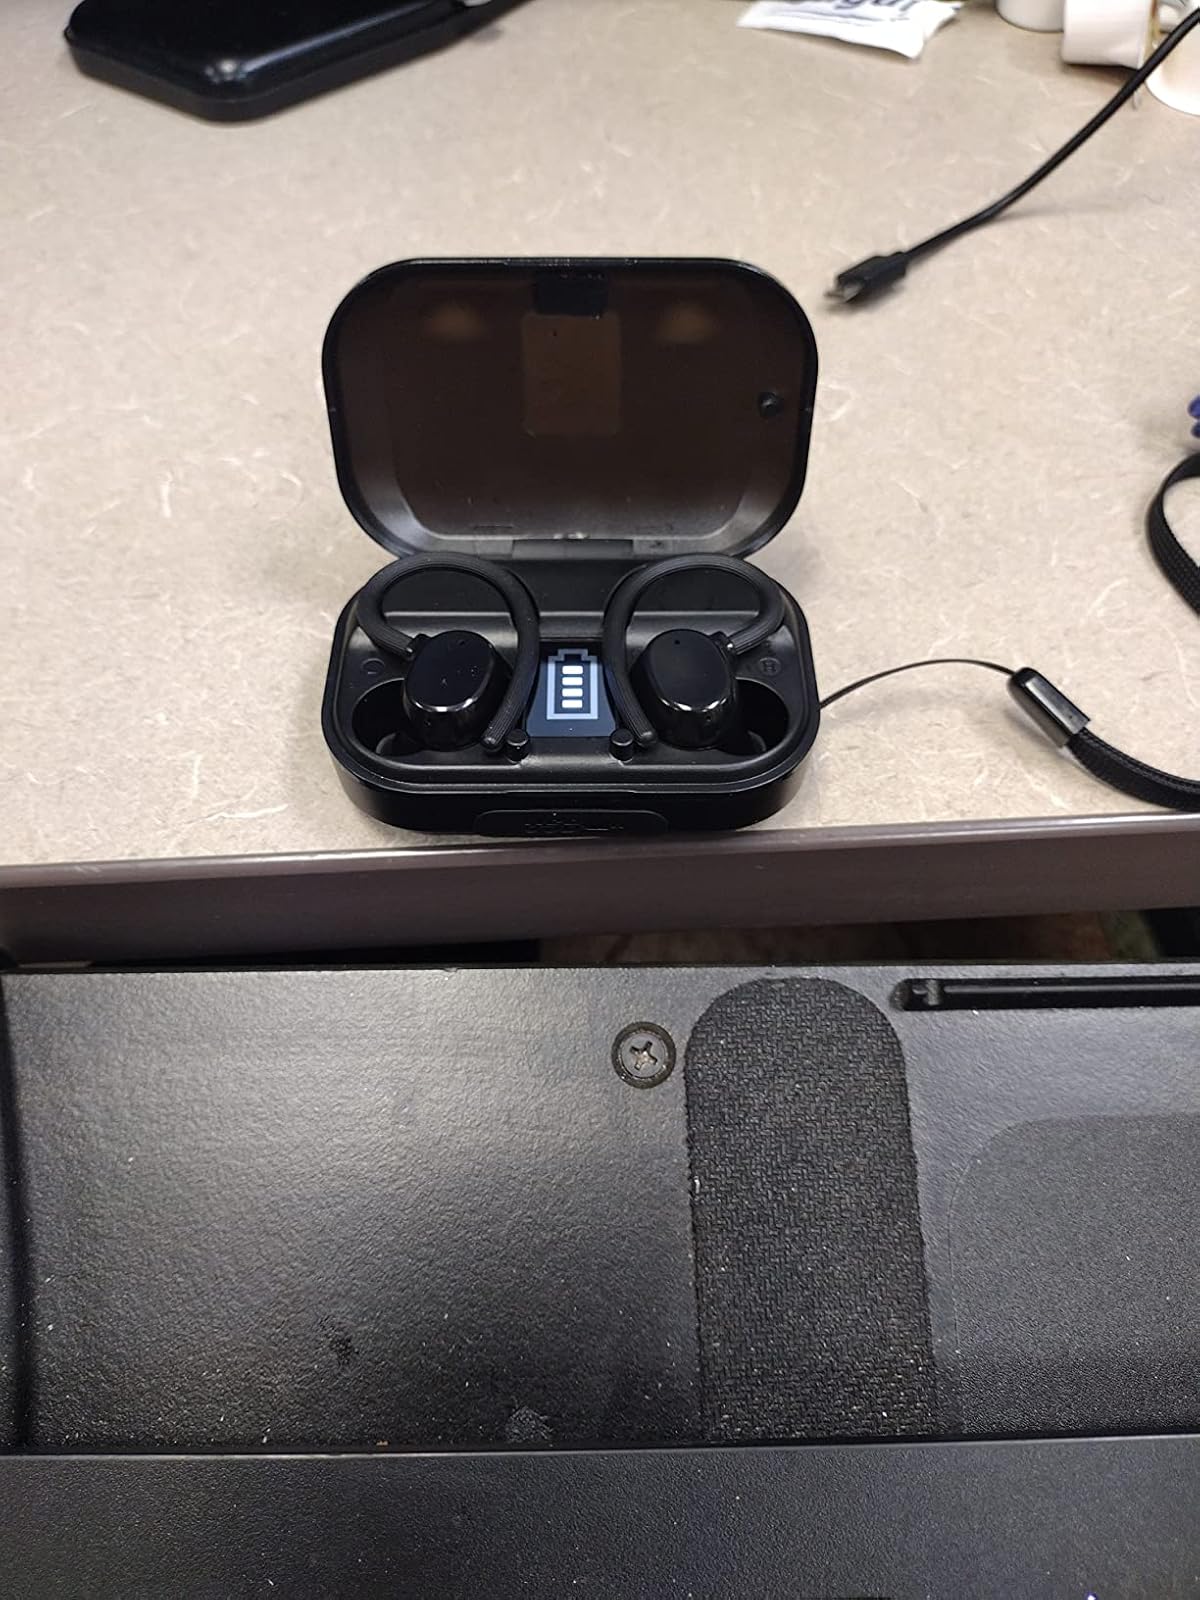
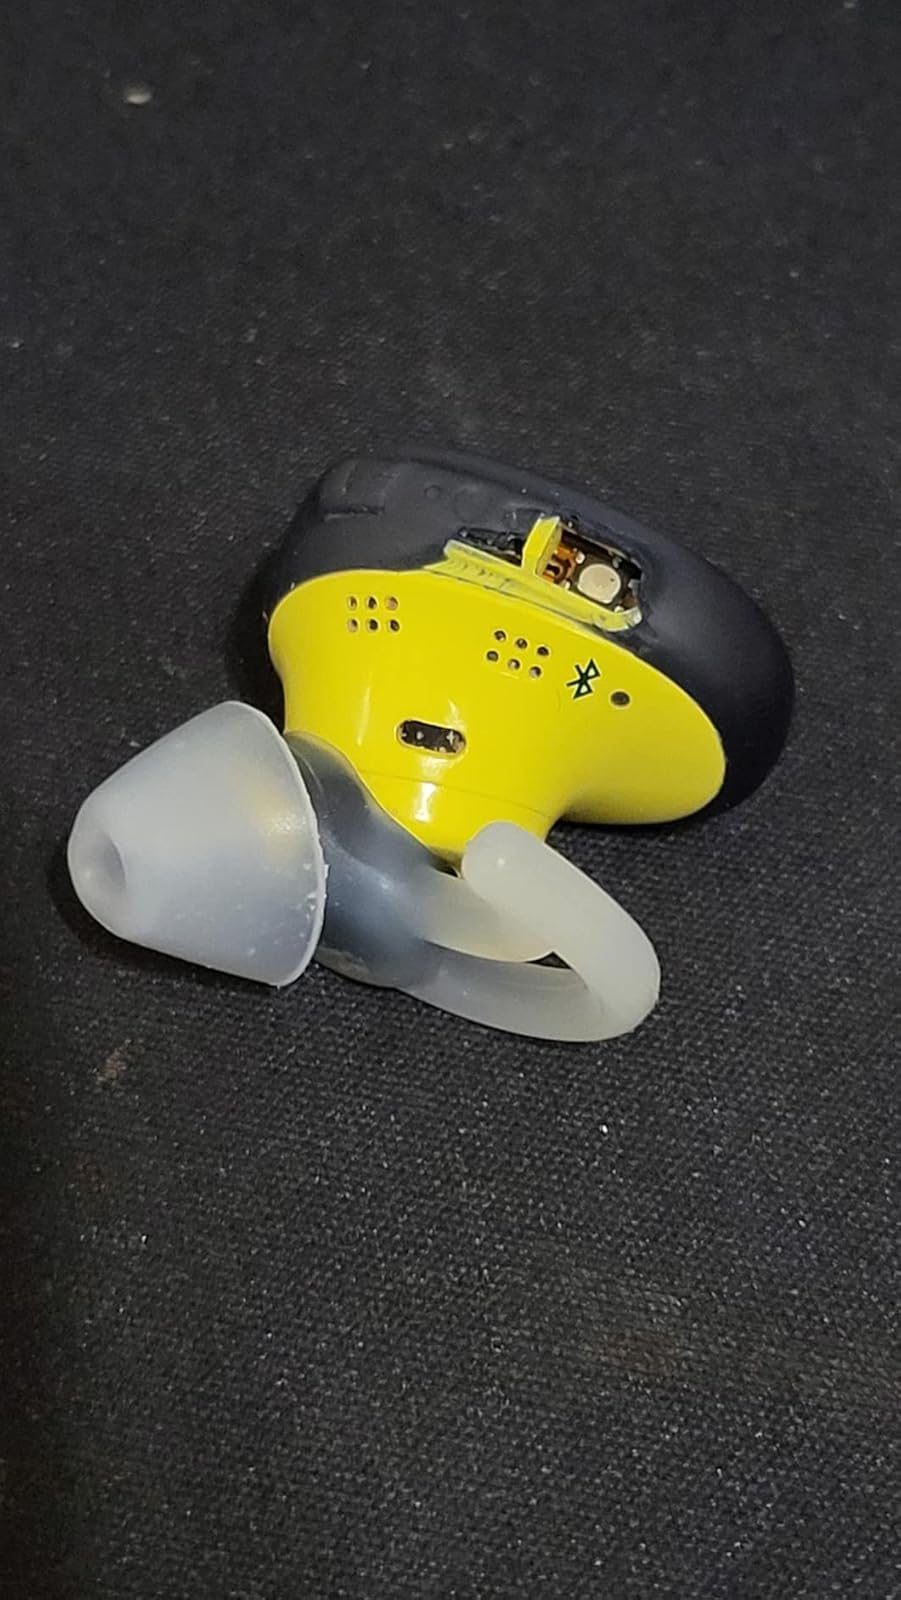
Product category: earbuds
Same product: no